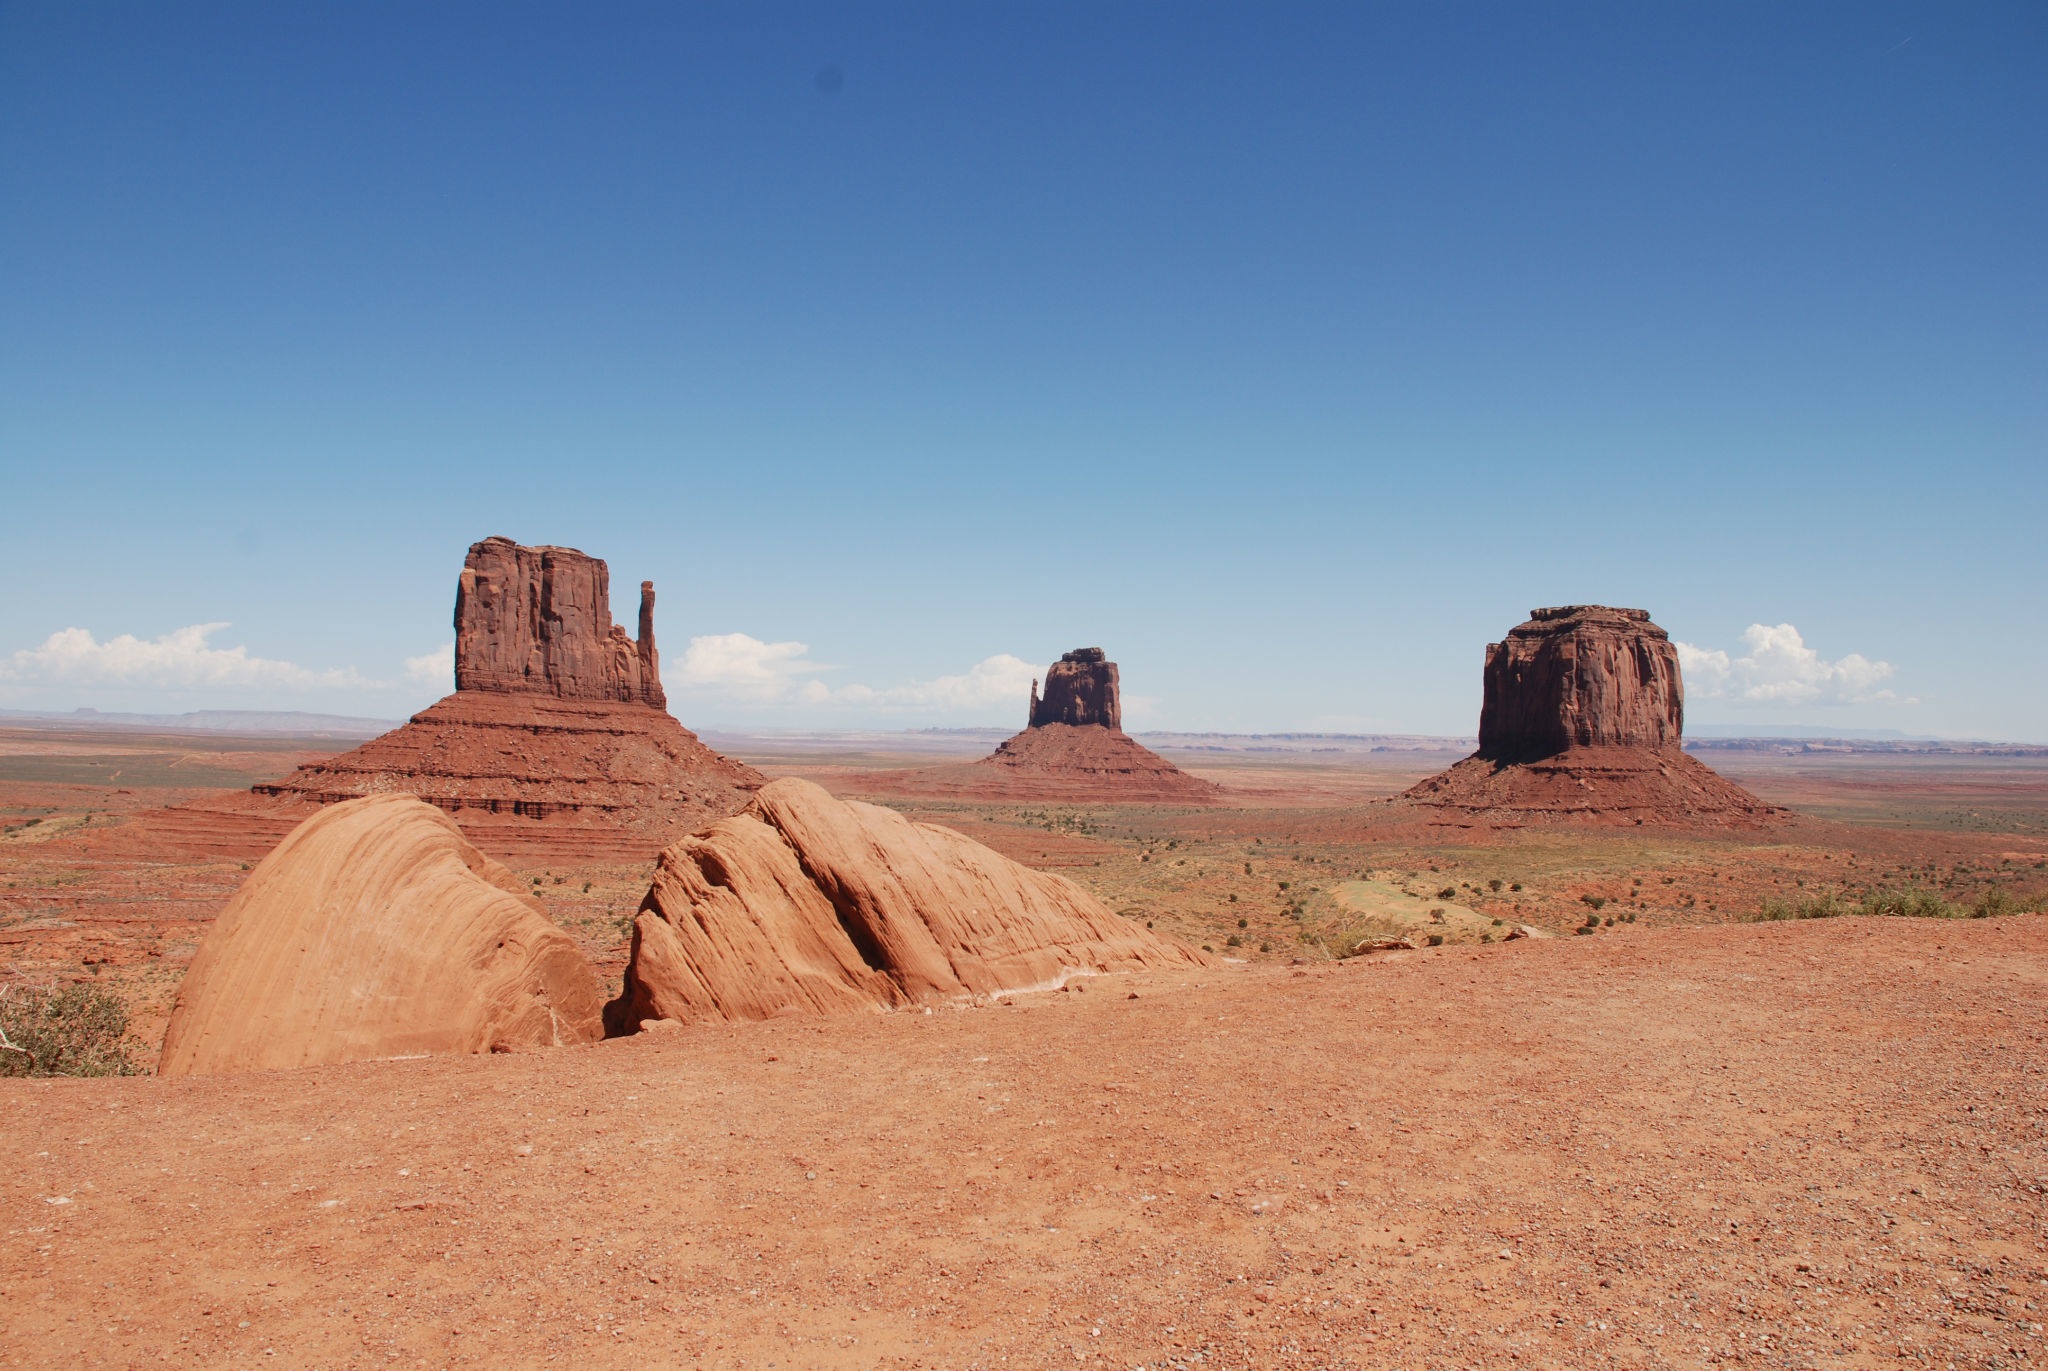
landscape, rock, desert, valley, monument, formation, arch, usa, west, geology, utah, badlands, plateau, sahara, wadi, butte, landform, natural environment, geographical feature, aeolian landform